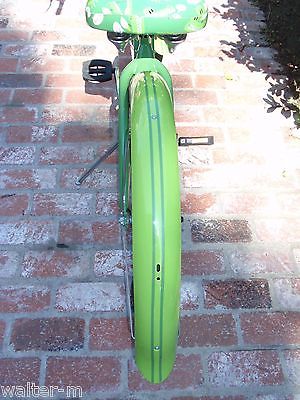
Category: bicycle